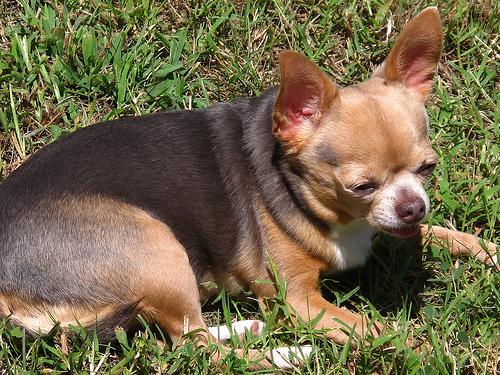
Breed: chihuahua